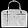
Label: Bag